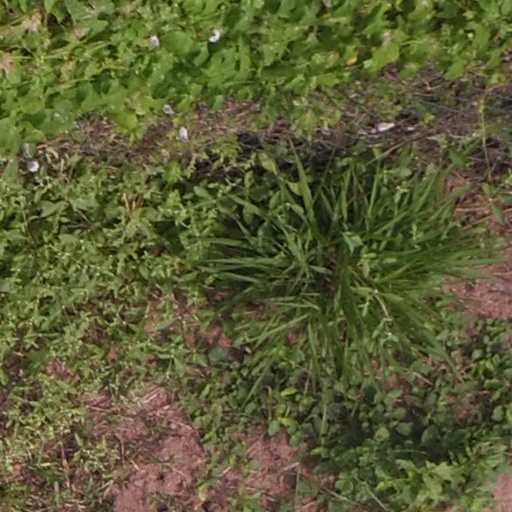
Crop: maize; corn